USS Leyte (CV-32)

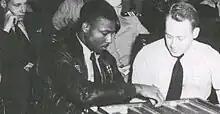
Brown in the ready room of "Leyte"

On 4 December 1950, the first African-American to complete the Navy's basic flight training program, Ensign Jesse L. Brown, who was assigned to Fighter Squadron 32 (VF-32) aboard "Leyte", was killed in action while supporting ground troops at the Battle of Chosin Reservoir. Brown's wingman, Thomas J. Hudner Jr., was awarded the Medal of Honor for attempting to save Brown's life.